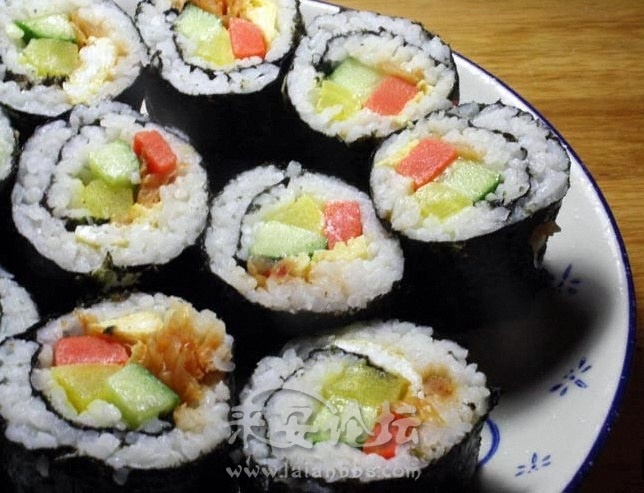
Label: trash